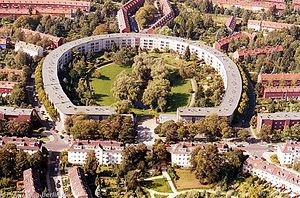
Bruno Julius Florian Taut est un architecte, un urbaniste et un auteur allemand prolifique, très actif lors de la république de Weimar. Il était le frère de Max Taut, lui aussi architecte.